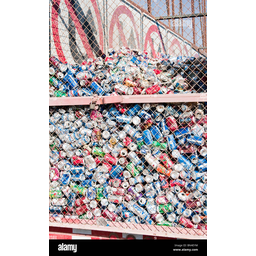
Label: metal